Formula One drivers from the Netherlands

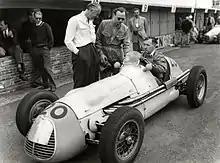
Jan Flinterman in his Maserati race-car at the 1952 Dutch Grand Prix

At the 1952 Dutch Grand Prix, Jan Flinterman and Dries van der Lof were the first Dutch drivers to participate in a Formula One race; for both drivers, it was their only one. In 1957, Carel Godin de Beaufort was the first regular Dutch Formula One driver, and the first Dutch driver to score points, driving in 31 races between 1957 and 1964, before crashing fatally at the 1964 German Grand Prix.